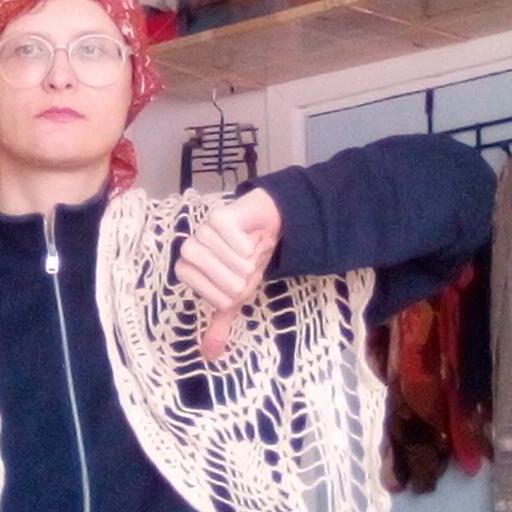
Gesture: dislike